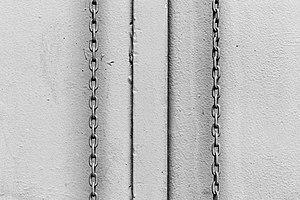
Une casemate, également appelée bunker, est un local, souvent partiellement enterré, d'une fortification, d'un fort voire d'une tranchée, qui est à l'épreuve des tirs ennemis. On peut classer les casemates en deux catégories : les casemates passives destinées à abriter la troupe ou du matériel, comme, dans un casernement de fort Séré de Rivières ou dans le Führerbunker, le bunker protégeant Hitler des ennemis et des tirs d'obus, et les casemates actives protégeant ainsi des organes de tir.